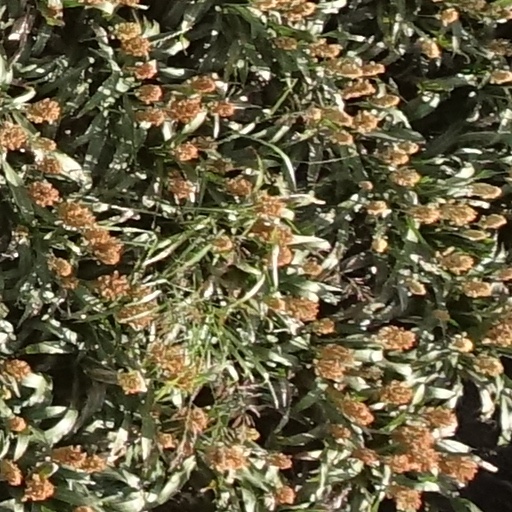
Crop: sorghum